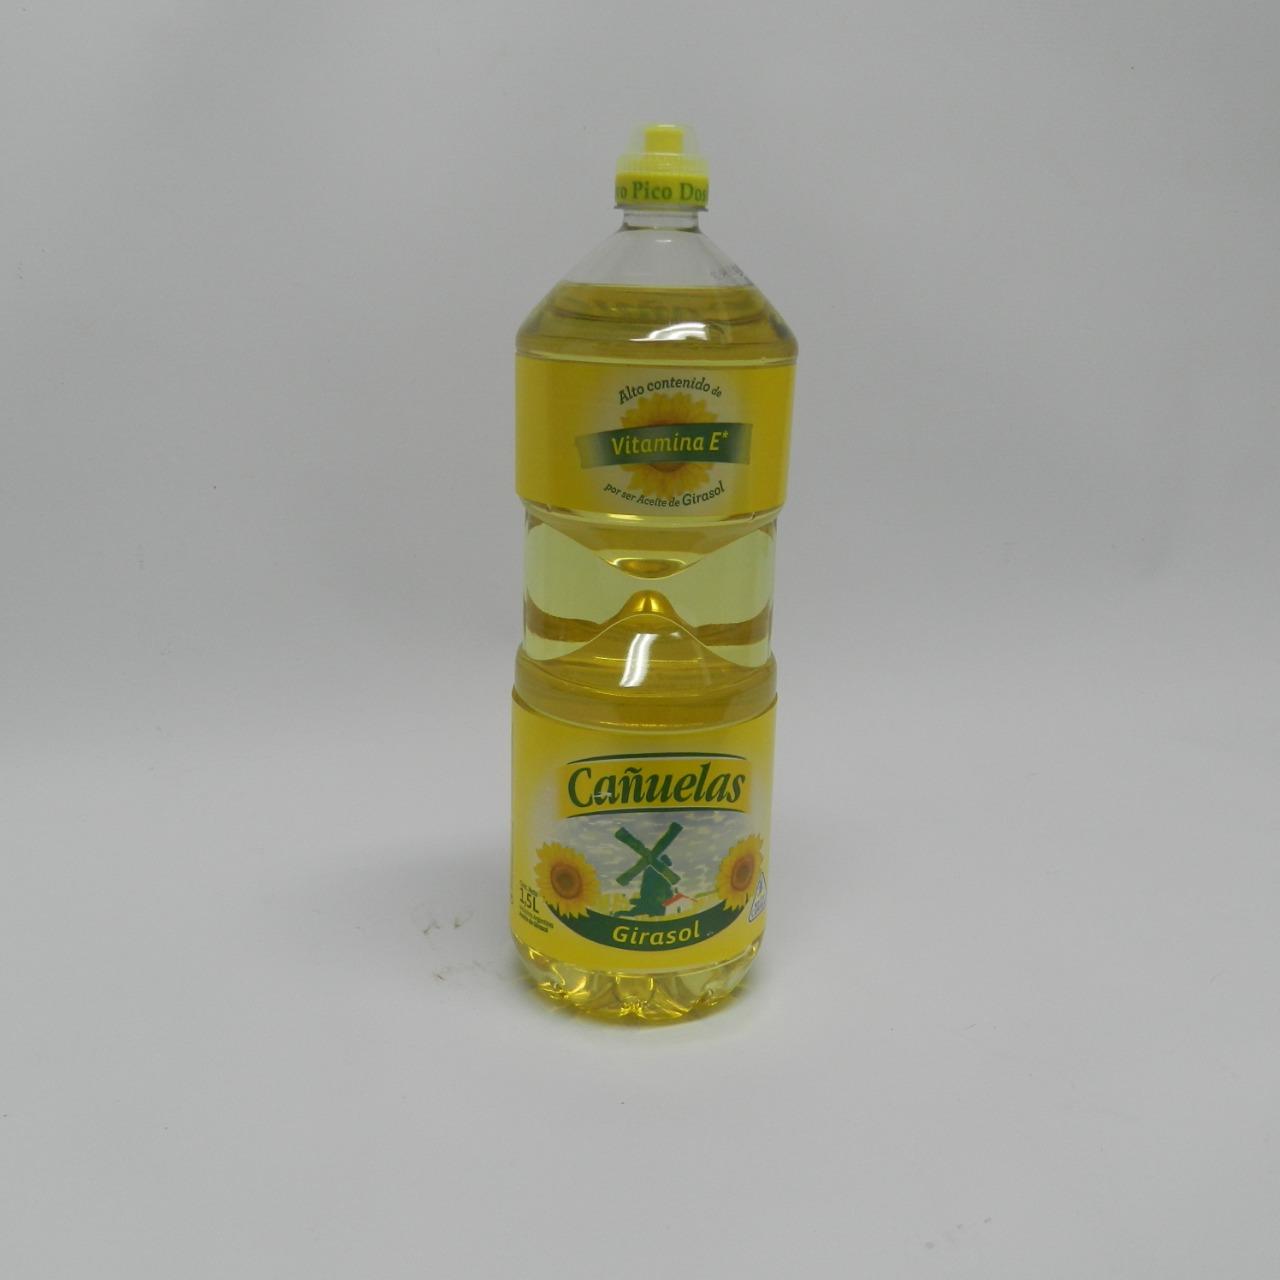
Waste category: plastic